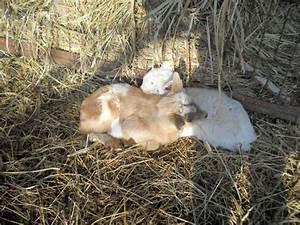
sheep